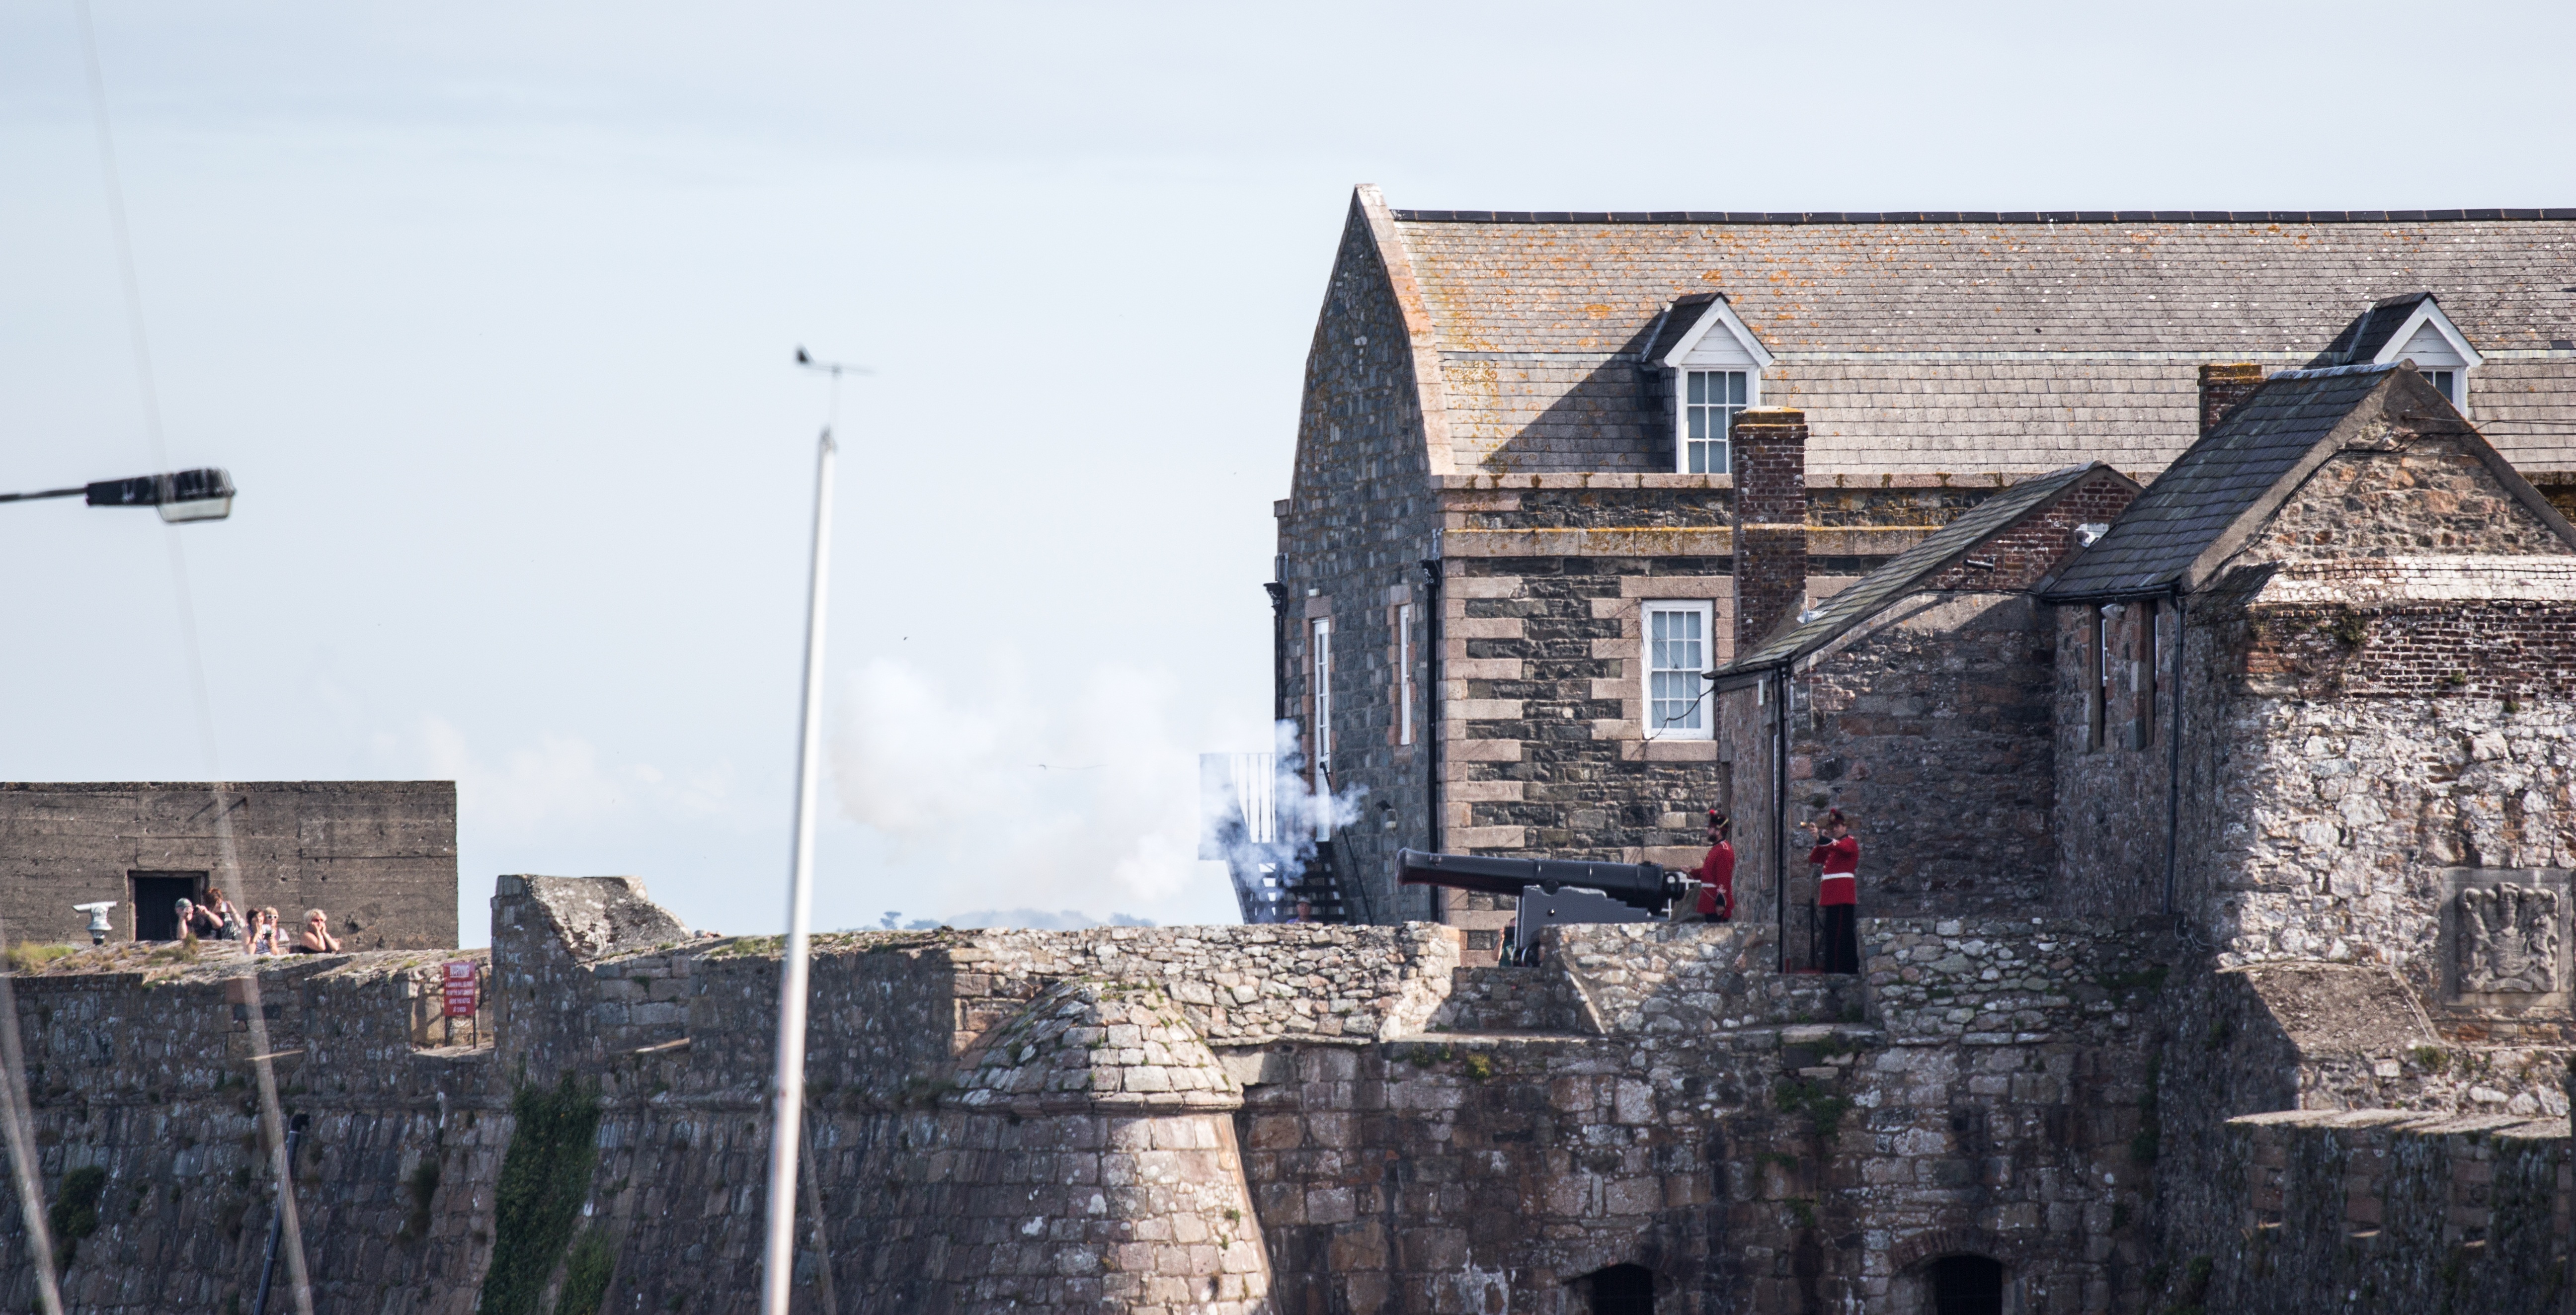
architecture, house, town, building, old, wall, tower, castle, landmark, facade, tourism, weapon, battle, gun, history, cannon, guernsey, firing, urban area